Gerald Edward O'Kelly de Gallagh et Tycooly

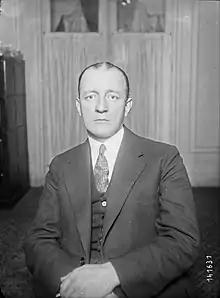
In 1929

Count Gerald Edward O'Kelly de Gallagh et Tycooly (1890–1968) was an Irish diplomat and the third of the seven sons of Count John Appleyard O'Kelly.